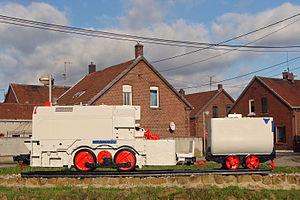
Locomotive de la mine, place du puits3, L'Hôpital (Moselle)
L’Hôpital est une commune française de Lorraine, située dans le département de la Moselle, en région Grand Est. Elle est localisée dans la région naturelle du Warndt, dans le bassin de vie de la Moselle-est et dépend de l'Agglo Saint-Avold Synergie.